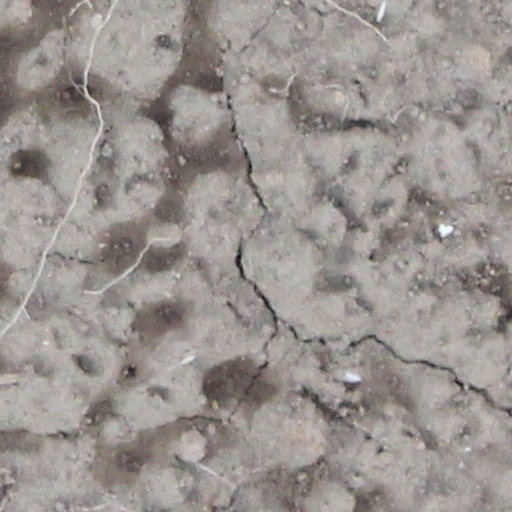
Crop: wheat